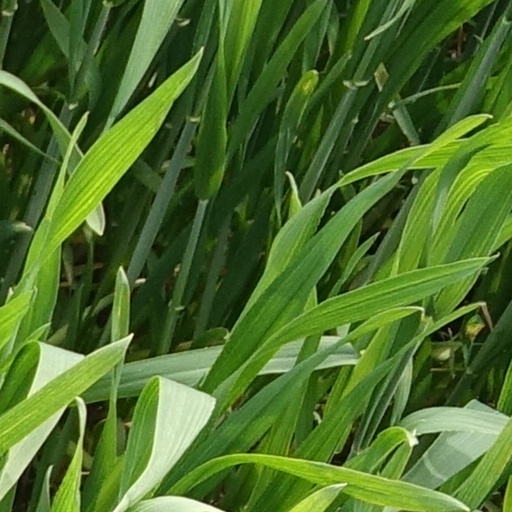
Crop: wheat